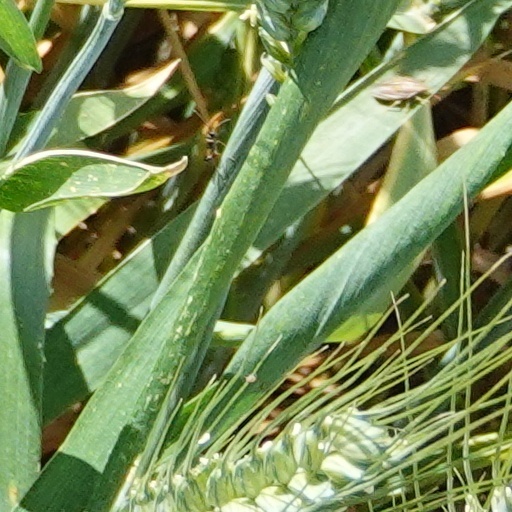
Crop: wheat